Stephen Bocskai

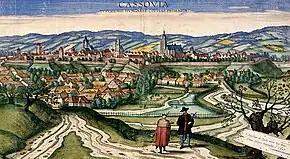
Kassa (now Košice in Slovakia) in 1617

Bocskai issued a proclamation to the noblemen from Kassa, reminding them of the tyrannical acts of Rudolph and his officials. The delegates of the counties and towns of Upper Hungary came to Kassa and voted the necessary funds to continue the fight. Bocskai made the young Calvinist lords, Bálint Drugeth and Ferenc Mágocsy, commanders of his army, and the Catholic nobleman, Mihály Káthay, his chancellor. Rudolph dispatched Giorgio Basta at the head of an army of 10,000 mercenaries against the rebels. Basta's disciplined army defeated a troop of Hajdús near Osgyán (now Ožďany in Slovakia) on 17November.